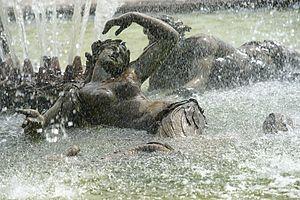
Bassin Est des couronnes, sculptures en plomb par Tuby (1699) - Parc de Versailles, parterre du Nord.